Limnio

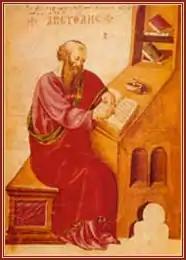
In his writings, Aristotle described a wine from the island of Lemos that was made from a grape, Limnia, that today is widely believed to be Limnio.

According to wine expert Jancis Robinson, Limnio was almost certainly the "Lemnia" grape described by Aristotle as a specialty of the island of Limnos-an assessment shared by other wine experts and historians. A "Limnia" grape was also referenced in Ancient Greek writings by Hesiod and Polydeuctes.